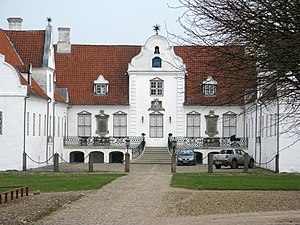
Bidstrup / Ejere af Bidstrup
Bidstrup set fra gårdspladsen
Bidstrup set fra gårdspladsen
Bidstrup er en gammel hovedgård i Granslev Sogn. Hovedbygningen er opført 1698-1760.